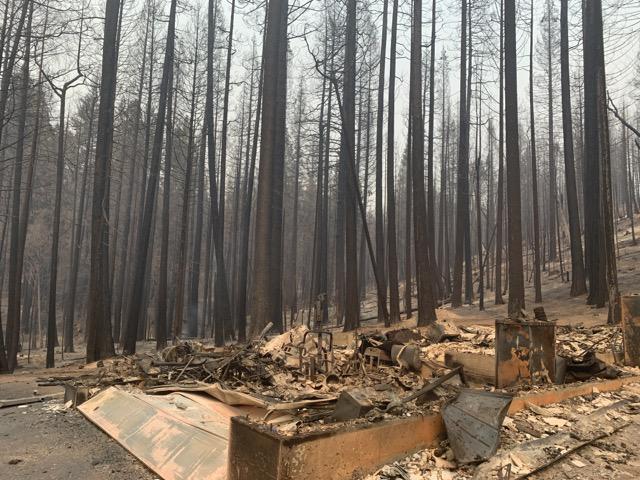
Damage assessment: destroyed